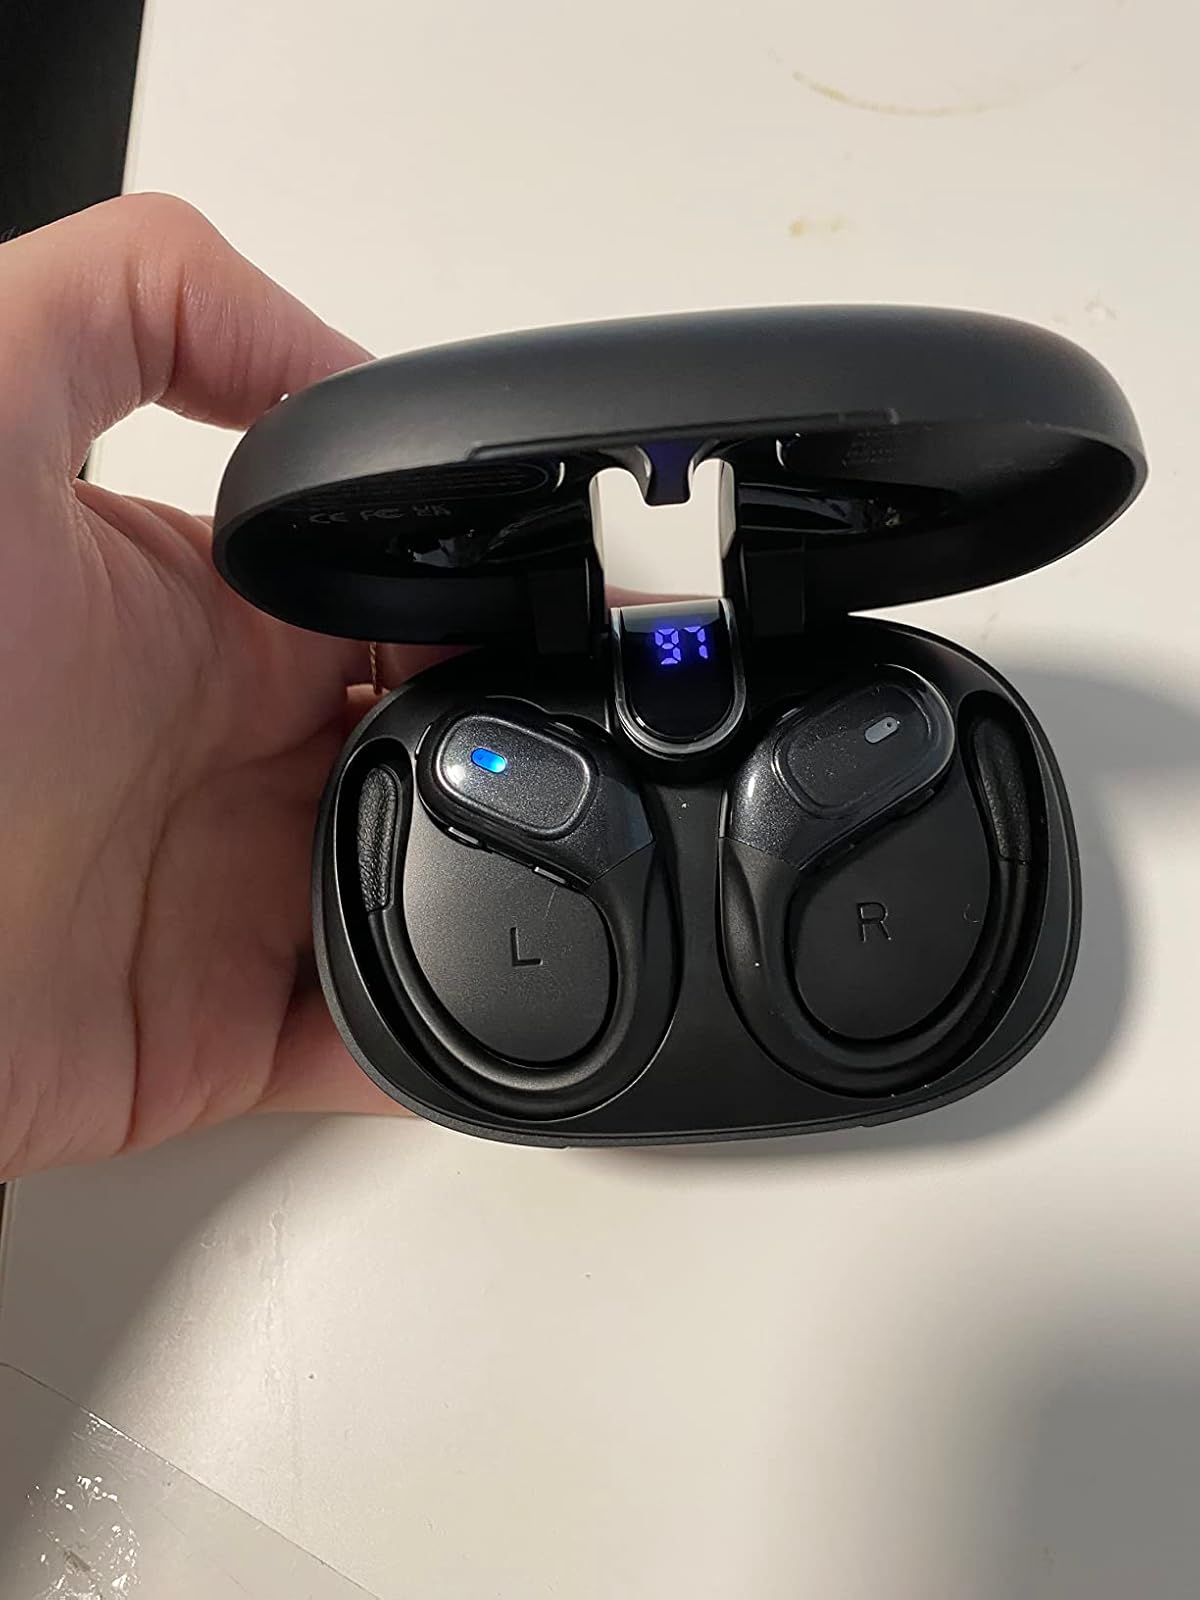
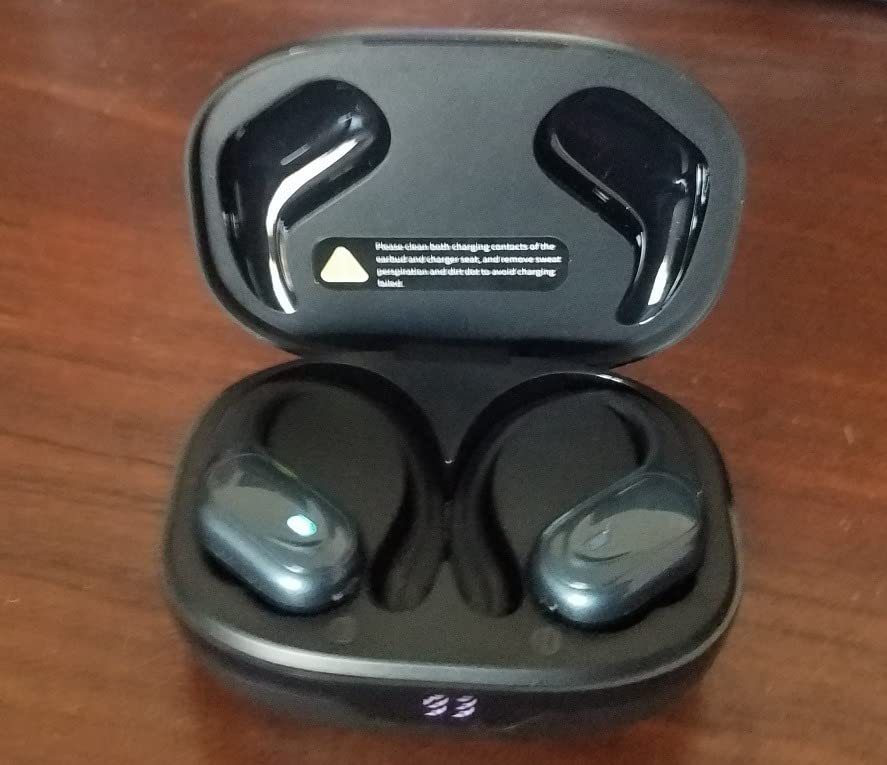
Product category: earbuds
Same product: no